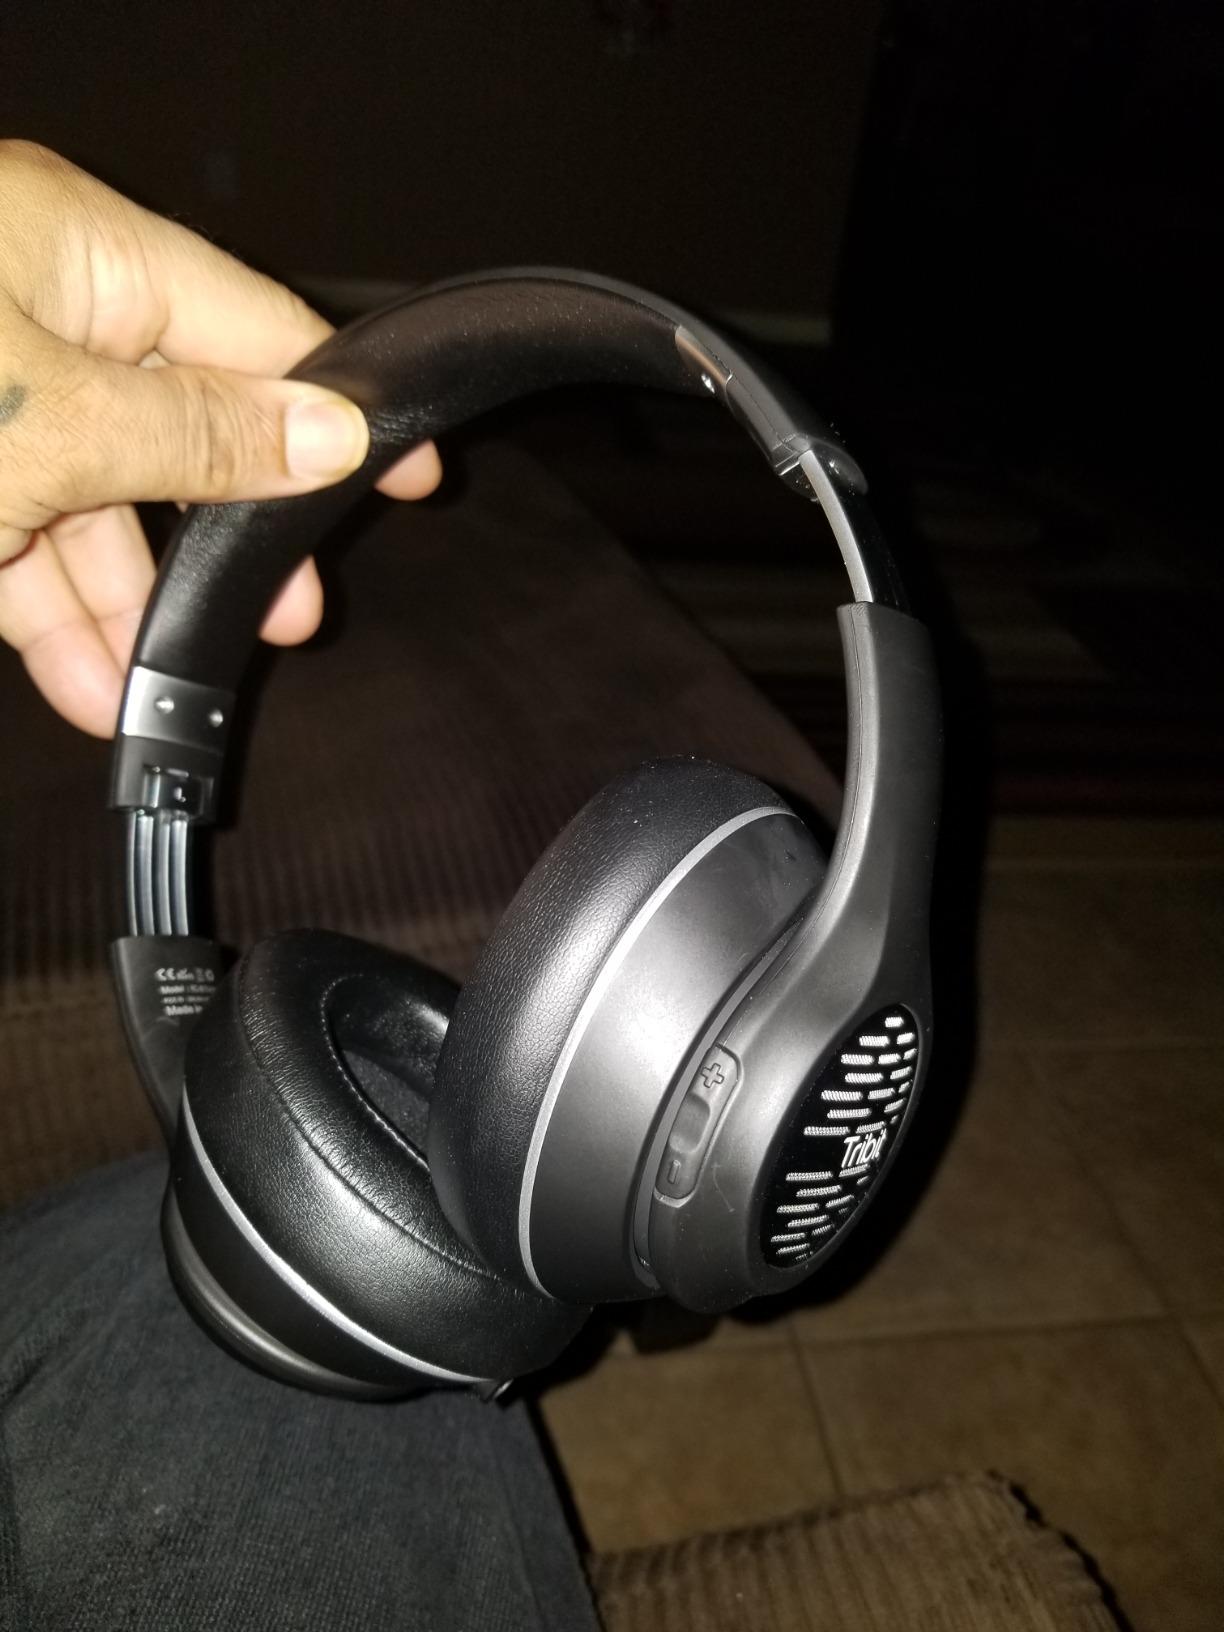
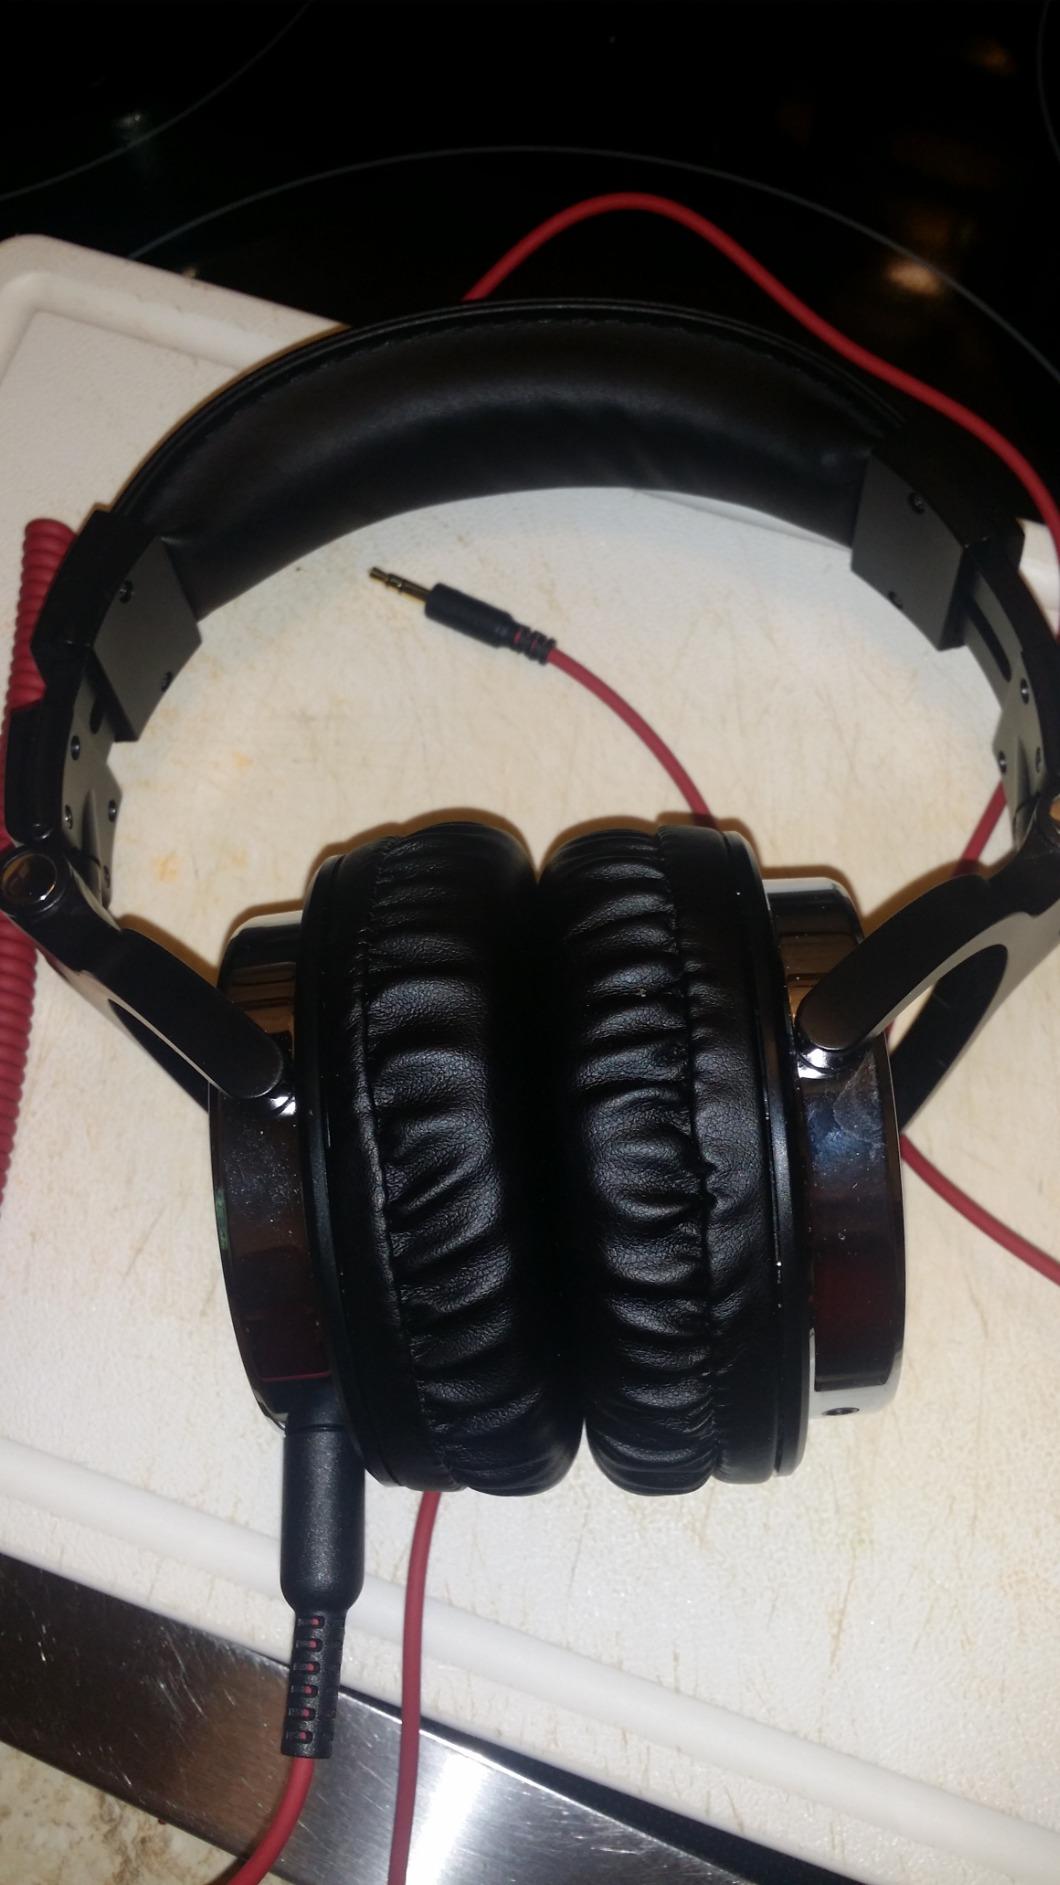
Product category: headphones
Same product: no